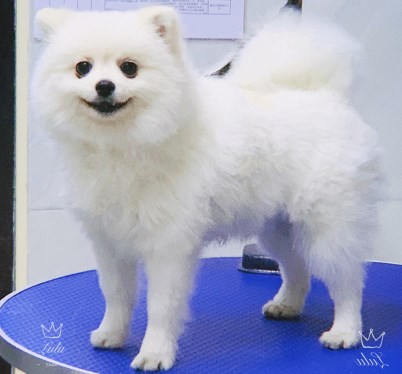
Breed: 1936-n000005-Pomeranian